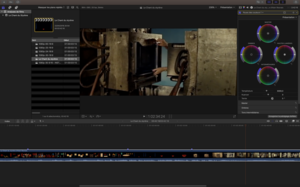
L'interface principale de Final Cut Pro X est basée sur une seule et même fenêtre. En haut à gauche le Navigateur d'Événement, au centre le Visualiseur, à droite l'Inspecteur, et en bas la Timeline et fenêtre des effets et transistions.